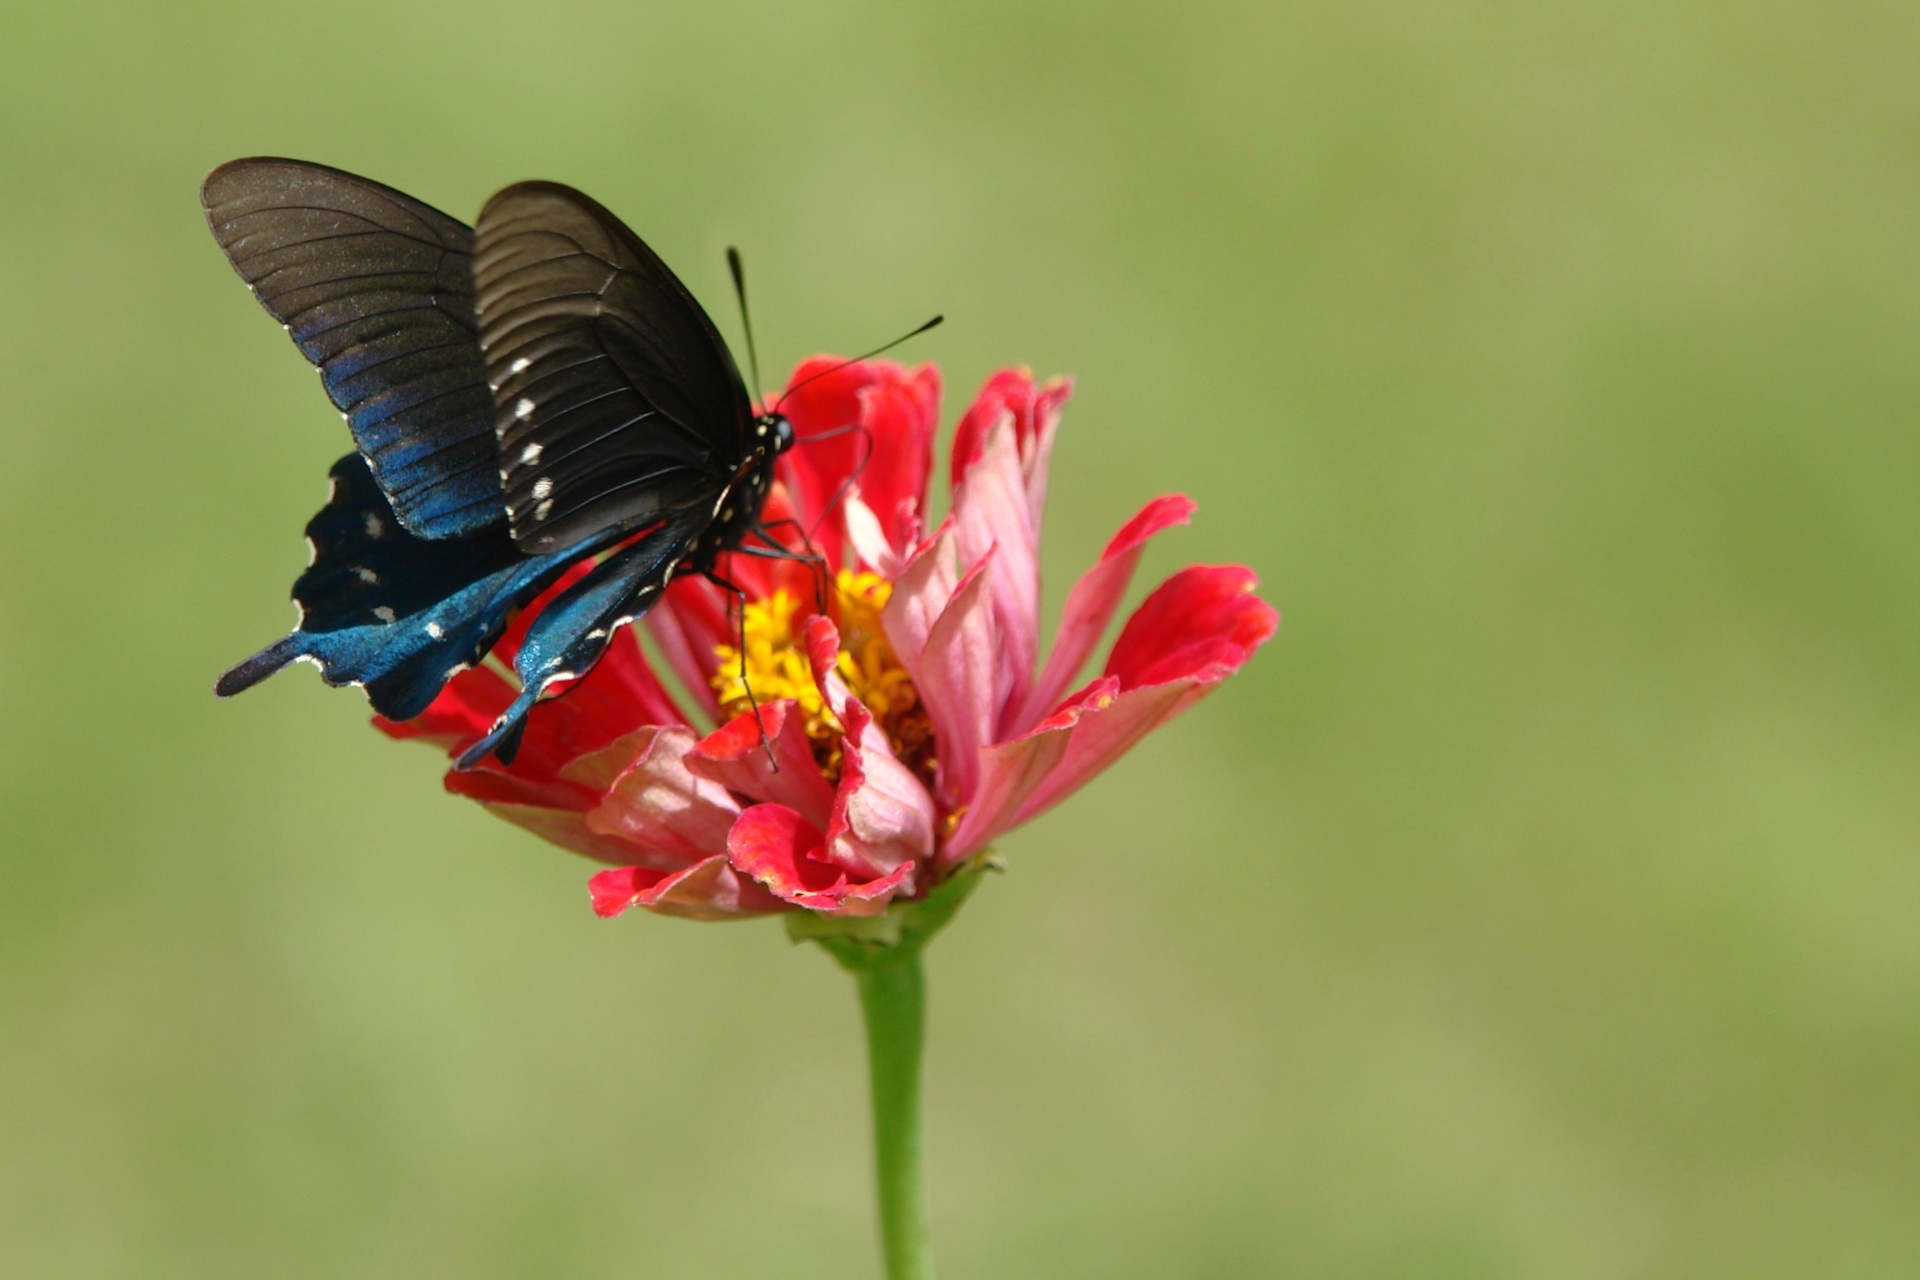
nature, blossom, wing, plant, flower, petal, summer, floral, spring, insect, macro, natural, bug, butterfly, black, garden, flora, fauna, invertebrate, feeding, nectar, zinnia, swallowtail, macro photography, pollinator, moths and butterflies